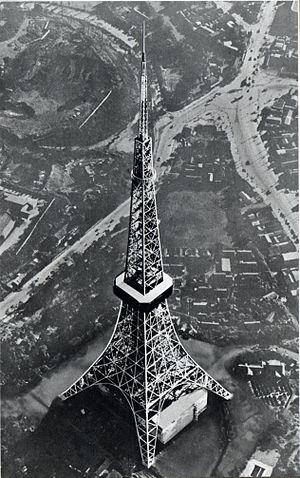
La tour de Tokyo est une tour rouge et blanche située dans l'arrondissement de Minato à Tokyo au Japon. Son concept est fondé sur celui de la tour Eiffel de Paris. Elle a été réalisée par l'architecte Tachū Naitō.